Fulvia Mammi

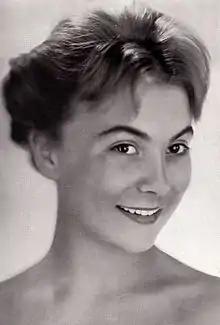
Mammi in 1953

Born in Rome, Mammi attended the Silvio D'Amico National Academy of Dramatic Art and made her theatrical debut in "Peccato che sia una sgualdrina". Mainly active on stage, she worked with Giorgio Strehler, André Barsacq, Giuseppe Patroni Griffi among others. Between late 1940s and early 1960s she was also active in films, usually playing roles of sensible and fragile women. She was also active as a voice actress and a dubber. She died on 4 June 2006, at the Retirement Home for Artists in Bologna.